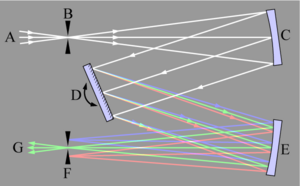
Un monochromateur est un dispositif utilisé en optique pour sélectionner une gamme la plus étroite possible de longueurs d'onde à partir d'un faisceau lumineux de gamme de longueurs d'onde plus large. Le nom monochromateur est issu du grec mono et chroma. Bien que le principe soit radicalement différent, la fonction est similaire à celle des filtres utilisés pour sélectionner une fréquence d'un signal électromagnétique dans un récepteur radio.
Un réseau de diffraction est un dispositif optique composé d'une série de fentes parallèles, ou de rayures réfléchissantes. Ces traits sont espacés de manière régulière, et l'espacement est appelé le « pas » du réseau. Si la distance entre plusieurs traits est de l'ordre de grandeur de la longueur de cohérence spatiale de la lumière incidente, le réseau permet d'obtenir des figures de diffraction particulières influencées par la répétition. Il s'agit donc d'un effet de diffraction lié à la répétition d'une structure optique, distinct de l'effet issu de la diffraction par une structure de taille comparable à la longueur d'onde, comme une fente de Young.